RG-12

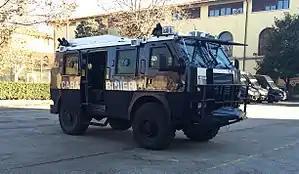
Carabinieri RG-12 in Florence, Italy.

The RG-12 (nicknamed 'Nyala') is a multi-purpose armoured personnel carrier. It has anti-personnel mine, grenade, fire bomb and small arms fire protection that is manufactured by Land Systems OMC (a business unit of BAE Systems) of South Africa, with over 700 being in service globally in more than eight countries.